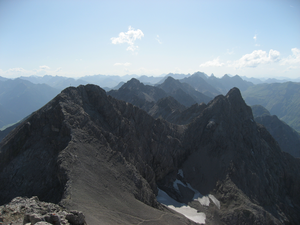
La Bretterspitze est une montagne culminant à 2 608 m d'altitude dans les Alpes d'Allgäu, dans la chaîne de Hornbach.